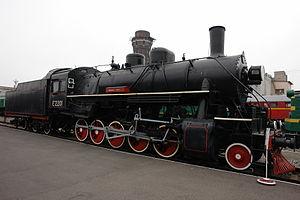
Le Musée ferroviaire de Saint-Pétersbourg est situé dans l'ancienne gare Varsovie à Saint-Pétersbourg. Les bâtiments abritent un centre de culture contemporaine et un centre commercial Warsaw express depuis 2005, et à l'extérieur sont exposées sur les voies plus de 80 locomotives à vapeur, électriques ou diesel.